Ebano Verde Scientific Reserve

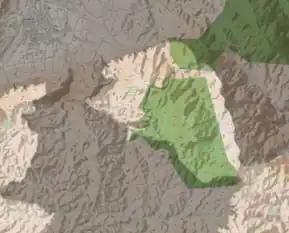
Ebano Verde Scientific Reserve Location

President of the Collado Foundation, Dr. Mario Collado, solicited the approval of the exploitation of Ebano Verde (Green Ebony) dead wood, due to the devastation that occurred on his property from Hurricane David and Tropical Storm Federico on the hills of La Golondrina and La Sal in the Cordillera Central. In order to extract the wood from the area, a system of thousands of cables had to be developed and installed that would not alter the ecological structure of the zone, and haul the dead lumber to the main roads. The King World Wide Company of Miami Florida had received news via Fax, of the existence of over 25,000,000 ("25 Million") feet of lumber to be extracted.